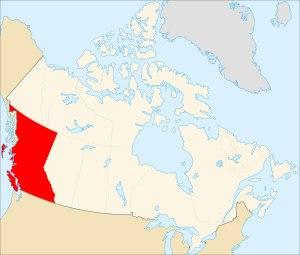
La Colombie-Britannique est la province qui est située la plus au sud-ouest du Canada. Elle est longée à l'ouest par l'océan Pacifique, au nord-ouest par l'Alaska Panhandle, au nord par le Yukon et les Territoires du Nord-Ouest, à l'est par la province de l'Alberta et au sud par les États américains de Washington, de l'Idaho et du Montana.
La Colombie-Britannique est la province qui est située la plus au sud-ouest du Canada. Elle est principalement dominée par des chaînes montagneuses recouvertes de vastes forêts, tandis que ses côtes sont découpées de nombreux fjords qui abritent des eaux profondes. Les îles sont particulièrement nombreuses et l'une d'entre elles, l'île de Vancouver, a une très grande superficie.